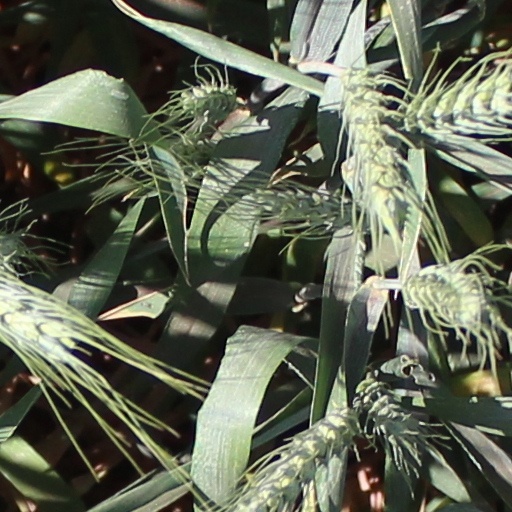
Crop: wheat